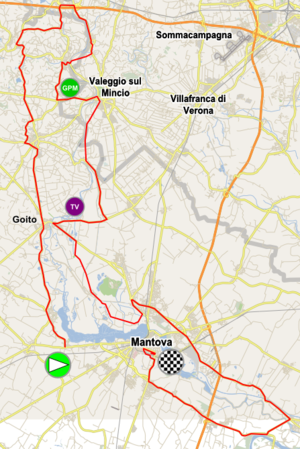
La 26ᵉ édition du Tour d'Italie féminin a eu lieu du 3 au 12 juillet 2015. La course fait partie du calendrier UCI féminin en catégorie 2.1.